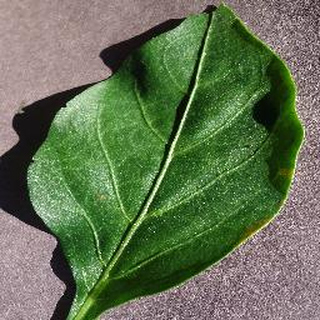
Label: healthy_bell_pepper